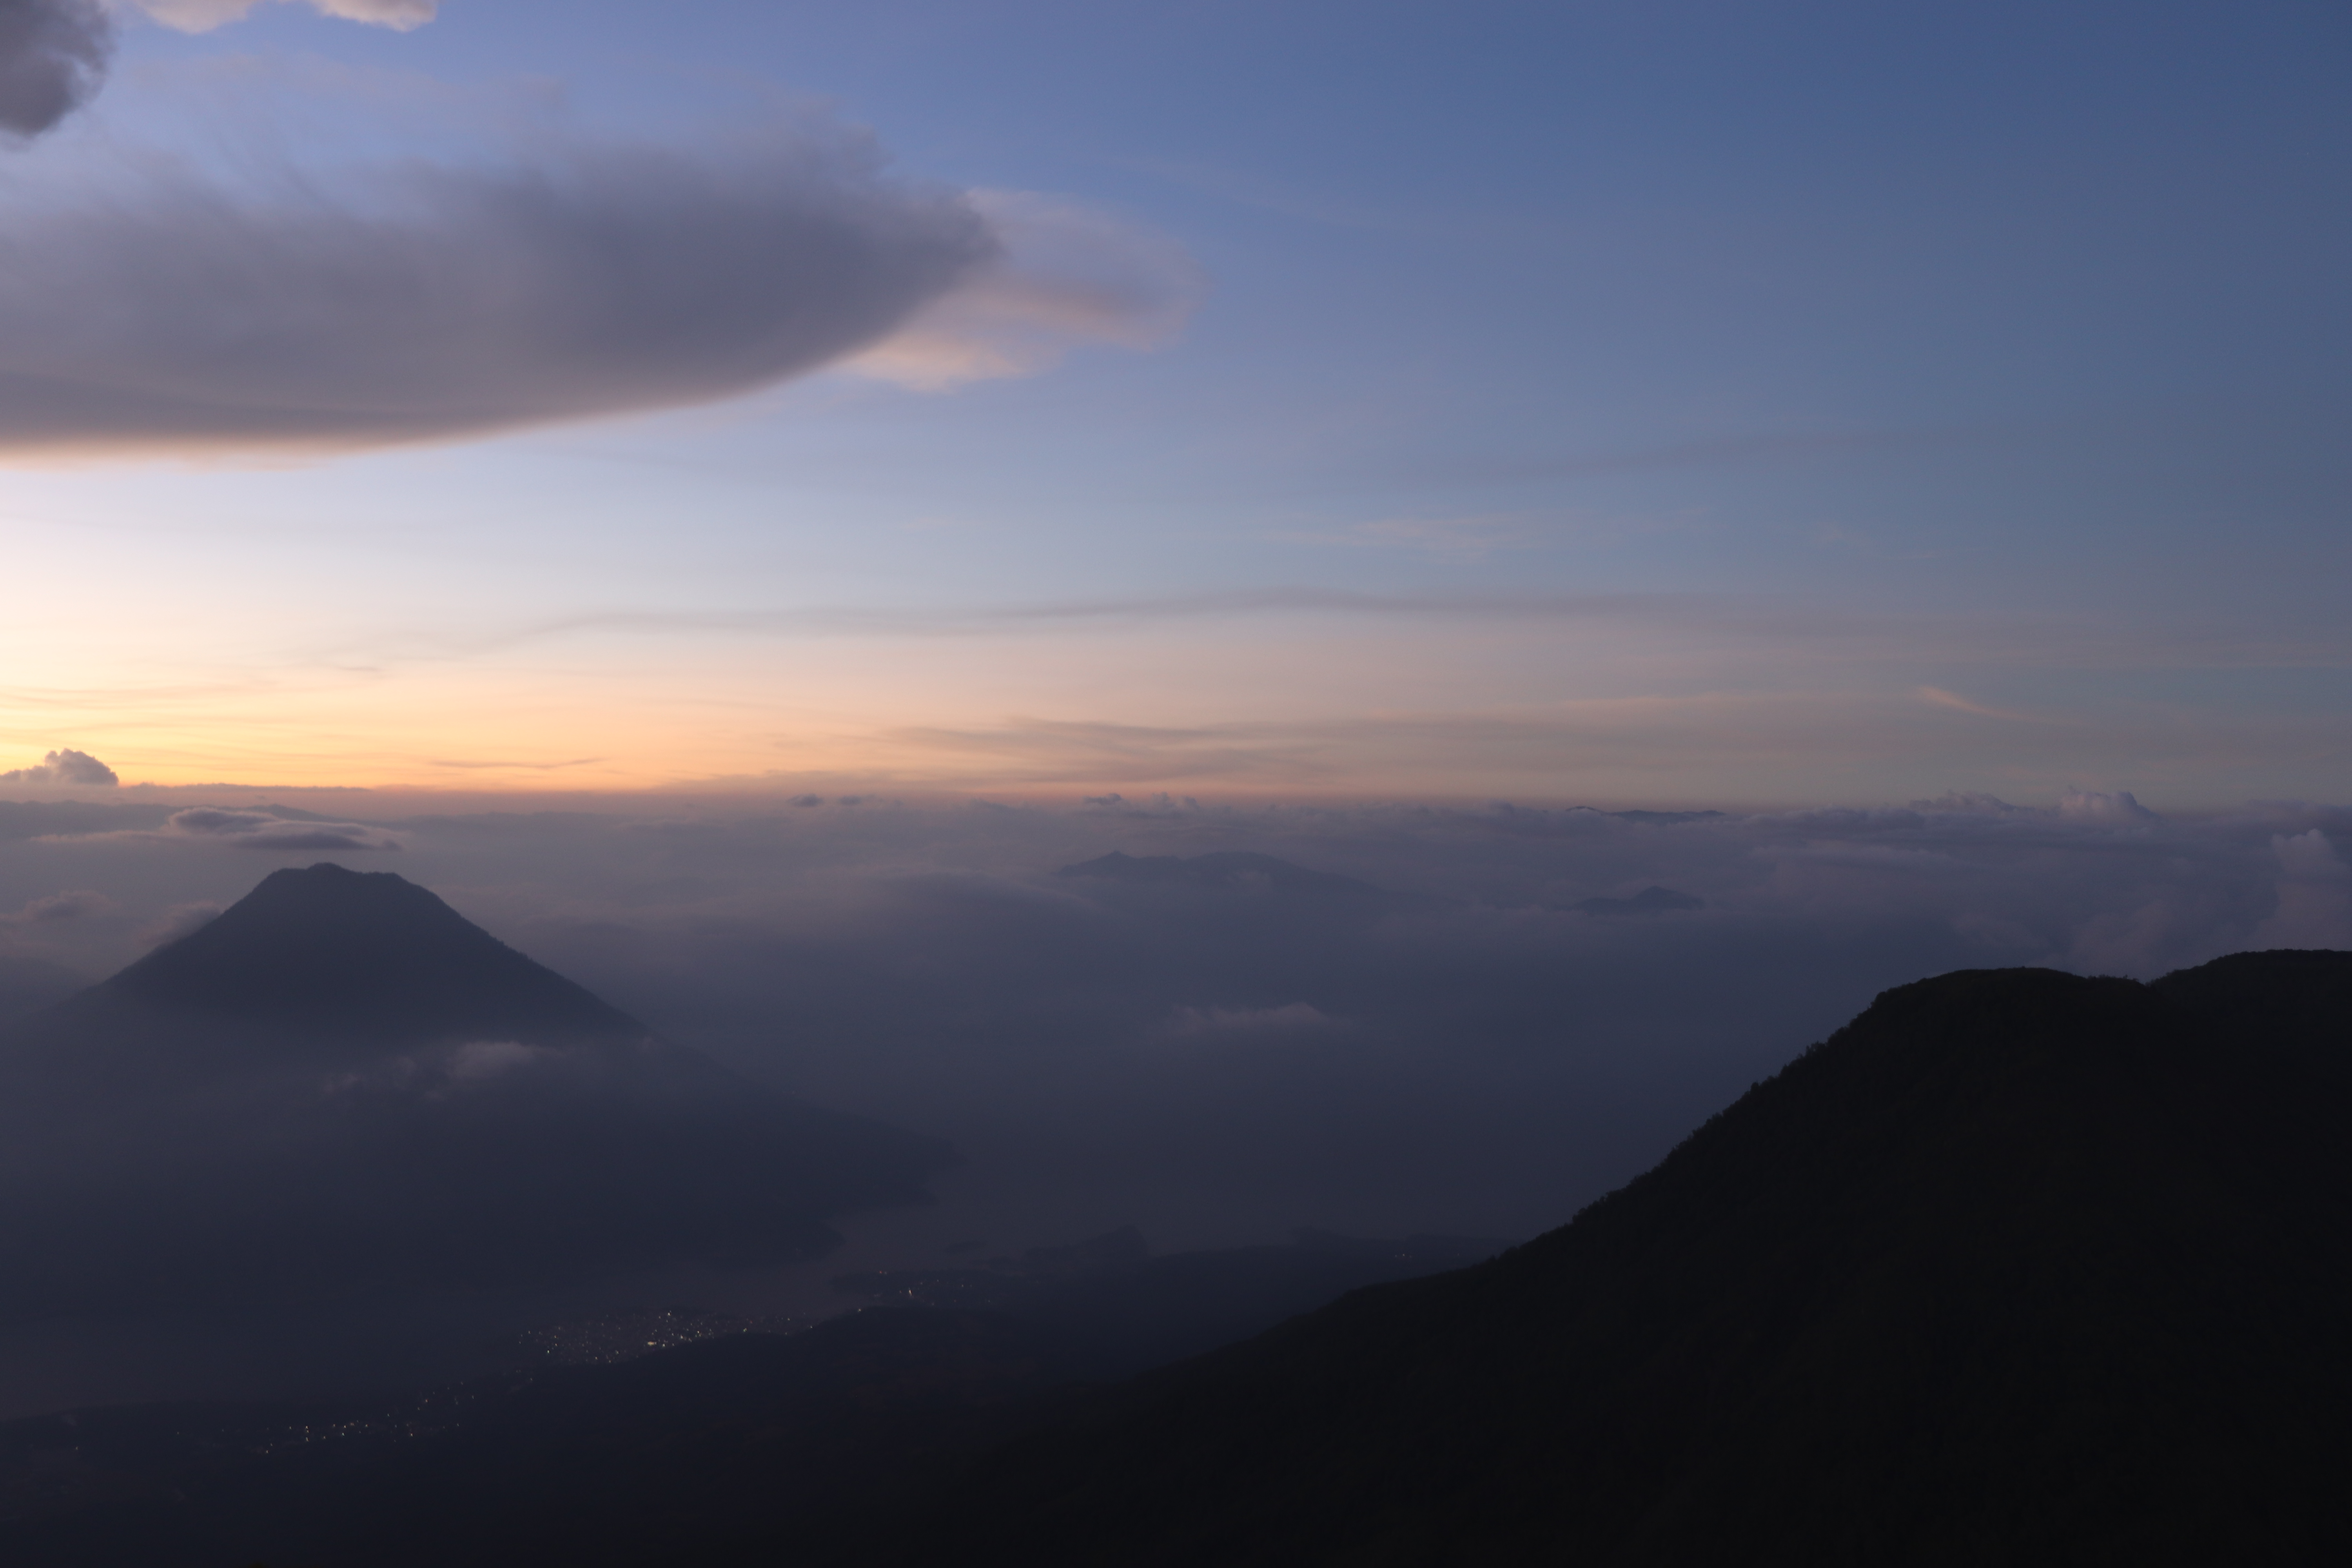
natural, sky, mountainous landforms, highland, mountain, cloud, atmospheric phenomenon, horizon, ridge, mountain range, atmosphere, morning, hill, evening, fell, sunrise, summit, dusk, sunlight, landscape, dawn, sunset, hill station, national park, massif, valley, mount scenery, meteorological phenomenon, alps